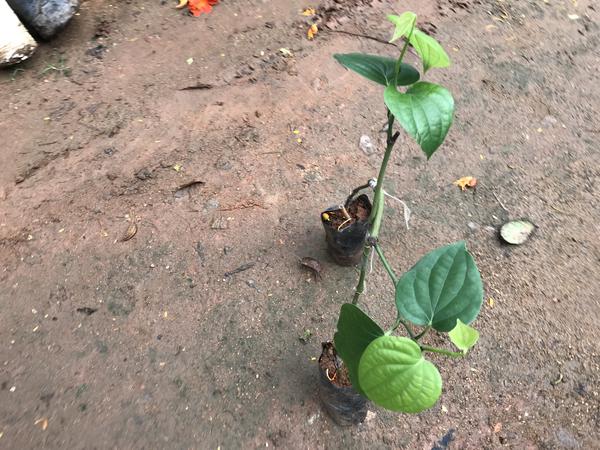
Plant: Pepper